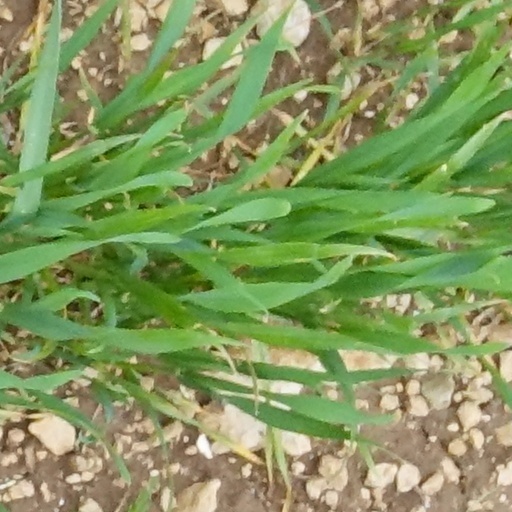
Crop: wheat